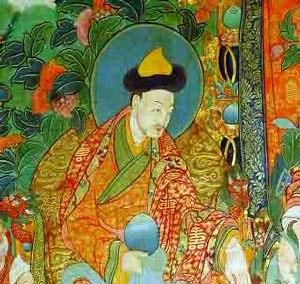
La guerre Dzoungar-Qing est un ensemble de conflits entre d'une part les Mongols du khanat dzoungar et d'autre part les Mandchous de la Dynastie Qing, qui dirigent la Chine, aidés par leurs divers vassaux mongols. Les combats se déroulèrent sur une large partie de l'Asie centrale, incluant l'actuelle Mongolie centrale et orientale, ainsi que les régions autonomes du Tibet et du Xinjiang et la province du Qinghai de la Chine actuelle. Les victoires des Qing débouchent sur une nouvelle inclusion de fait de la Mongolie extérieure, et du Tibet dans l'Empire chinois, ce qui durera jusqu'à la chute de la dynastie en 1912.
L'histoire du Tibet, zone géographique des confins et des cimes enneigées, charnière stratégique entre le monde chinois et le monde indien, est une histoire mouvementée, entrecoupée de longues périodes d'isolement.
Le régent du Tibet est le détenteur du pouvoir.